Elizabeth line

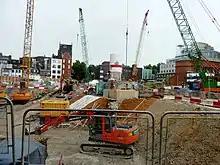

Work began on 15 May 2009, when piling works started at the future Canary Wharf station.